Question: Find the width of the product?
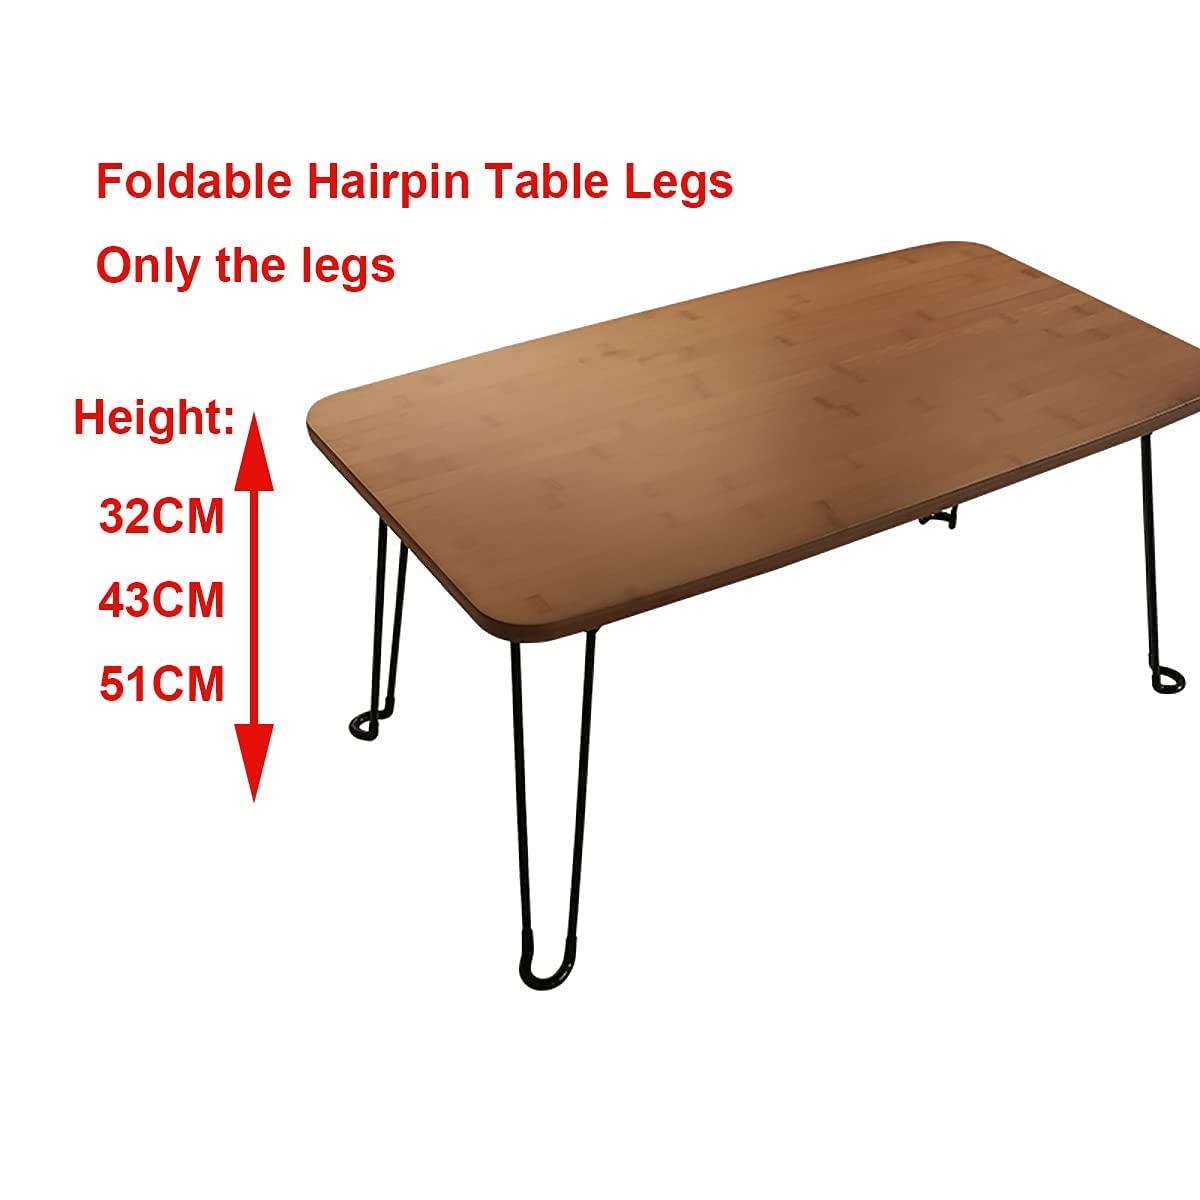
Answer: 32.0 centimetre